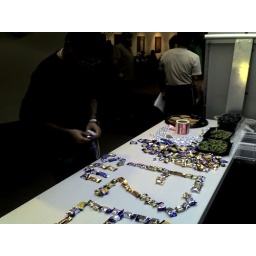
Sumeet building the F2E Summit sign in candy